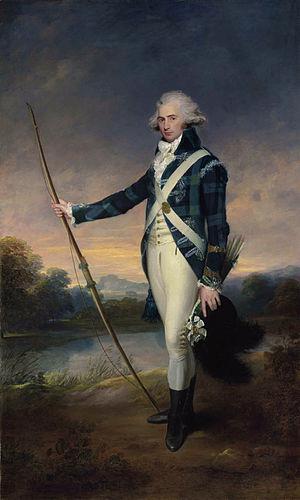
George Douglas, 16ᵉ comte de Morton, KT, FRS, FRSE, FSA était le fils de Sholto Douglas, 15ᵉ comte de Morton.
La Royal Company of Archers est une unité d'apparat fondé en 1676 qui sert de garde du corps au souverain d'Écosse, un rôle qu'elle a joué depuis 1822 sous le règne du roi George IV, lorsque la compagnie a fourni un garde du corps au roi lors de sa visite en Écosse. Elle est actuellement connu sous le nom de Queen's Bodyguard For Scotland et se trouve à Édimbourg, la capitale. La Royal Company of Archers a une longue histoire en Écosse en tant que corps qui a célébré à la fois le loisir du tir à l'arc et le talent des archers locaux. En tant qu'organisme créé par le monarque, la société a une longue histoire de prix uniques, de supporters influents et de rôles cérémoniels.